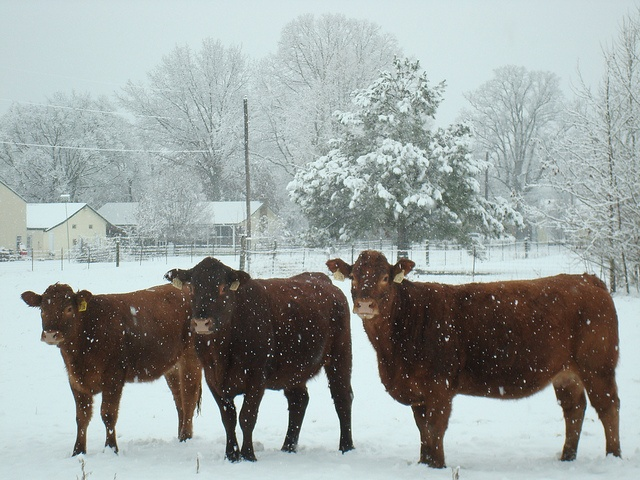
A herd of cattle standing on top of snow covered ground.
Three brown cows standing in the snow.
A bunch of cows that are standing in the snow.
Three cows are standing together in a snowy field.
these are some brown cows out in the snow